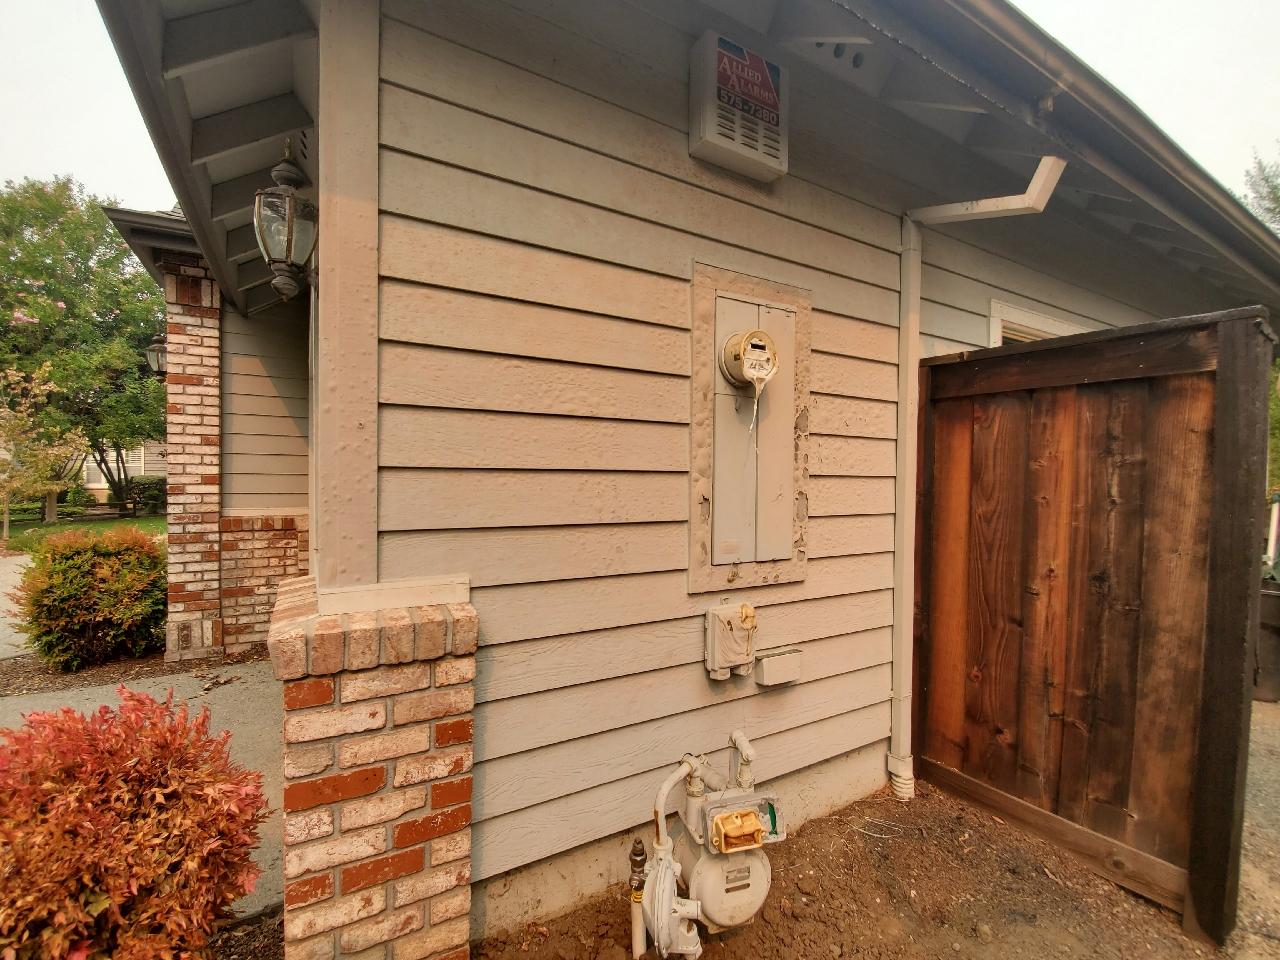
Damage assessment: affected